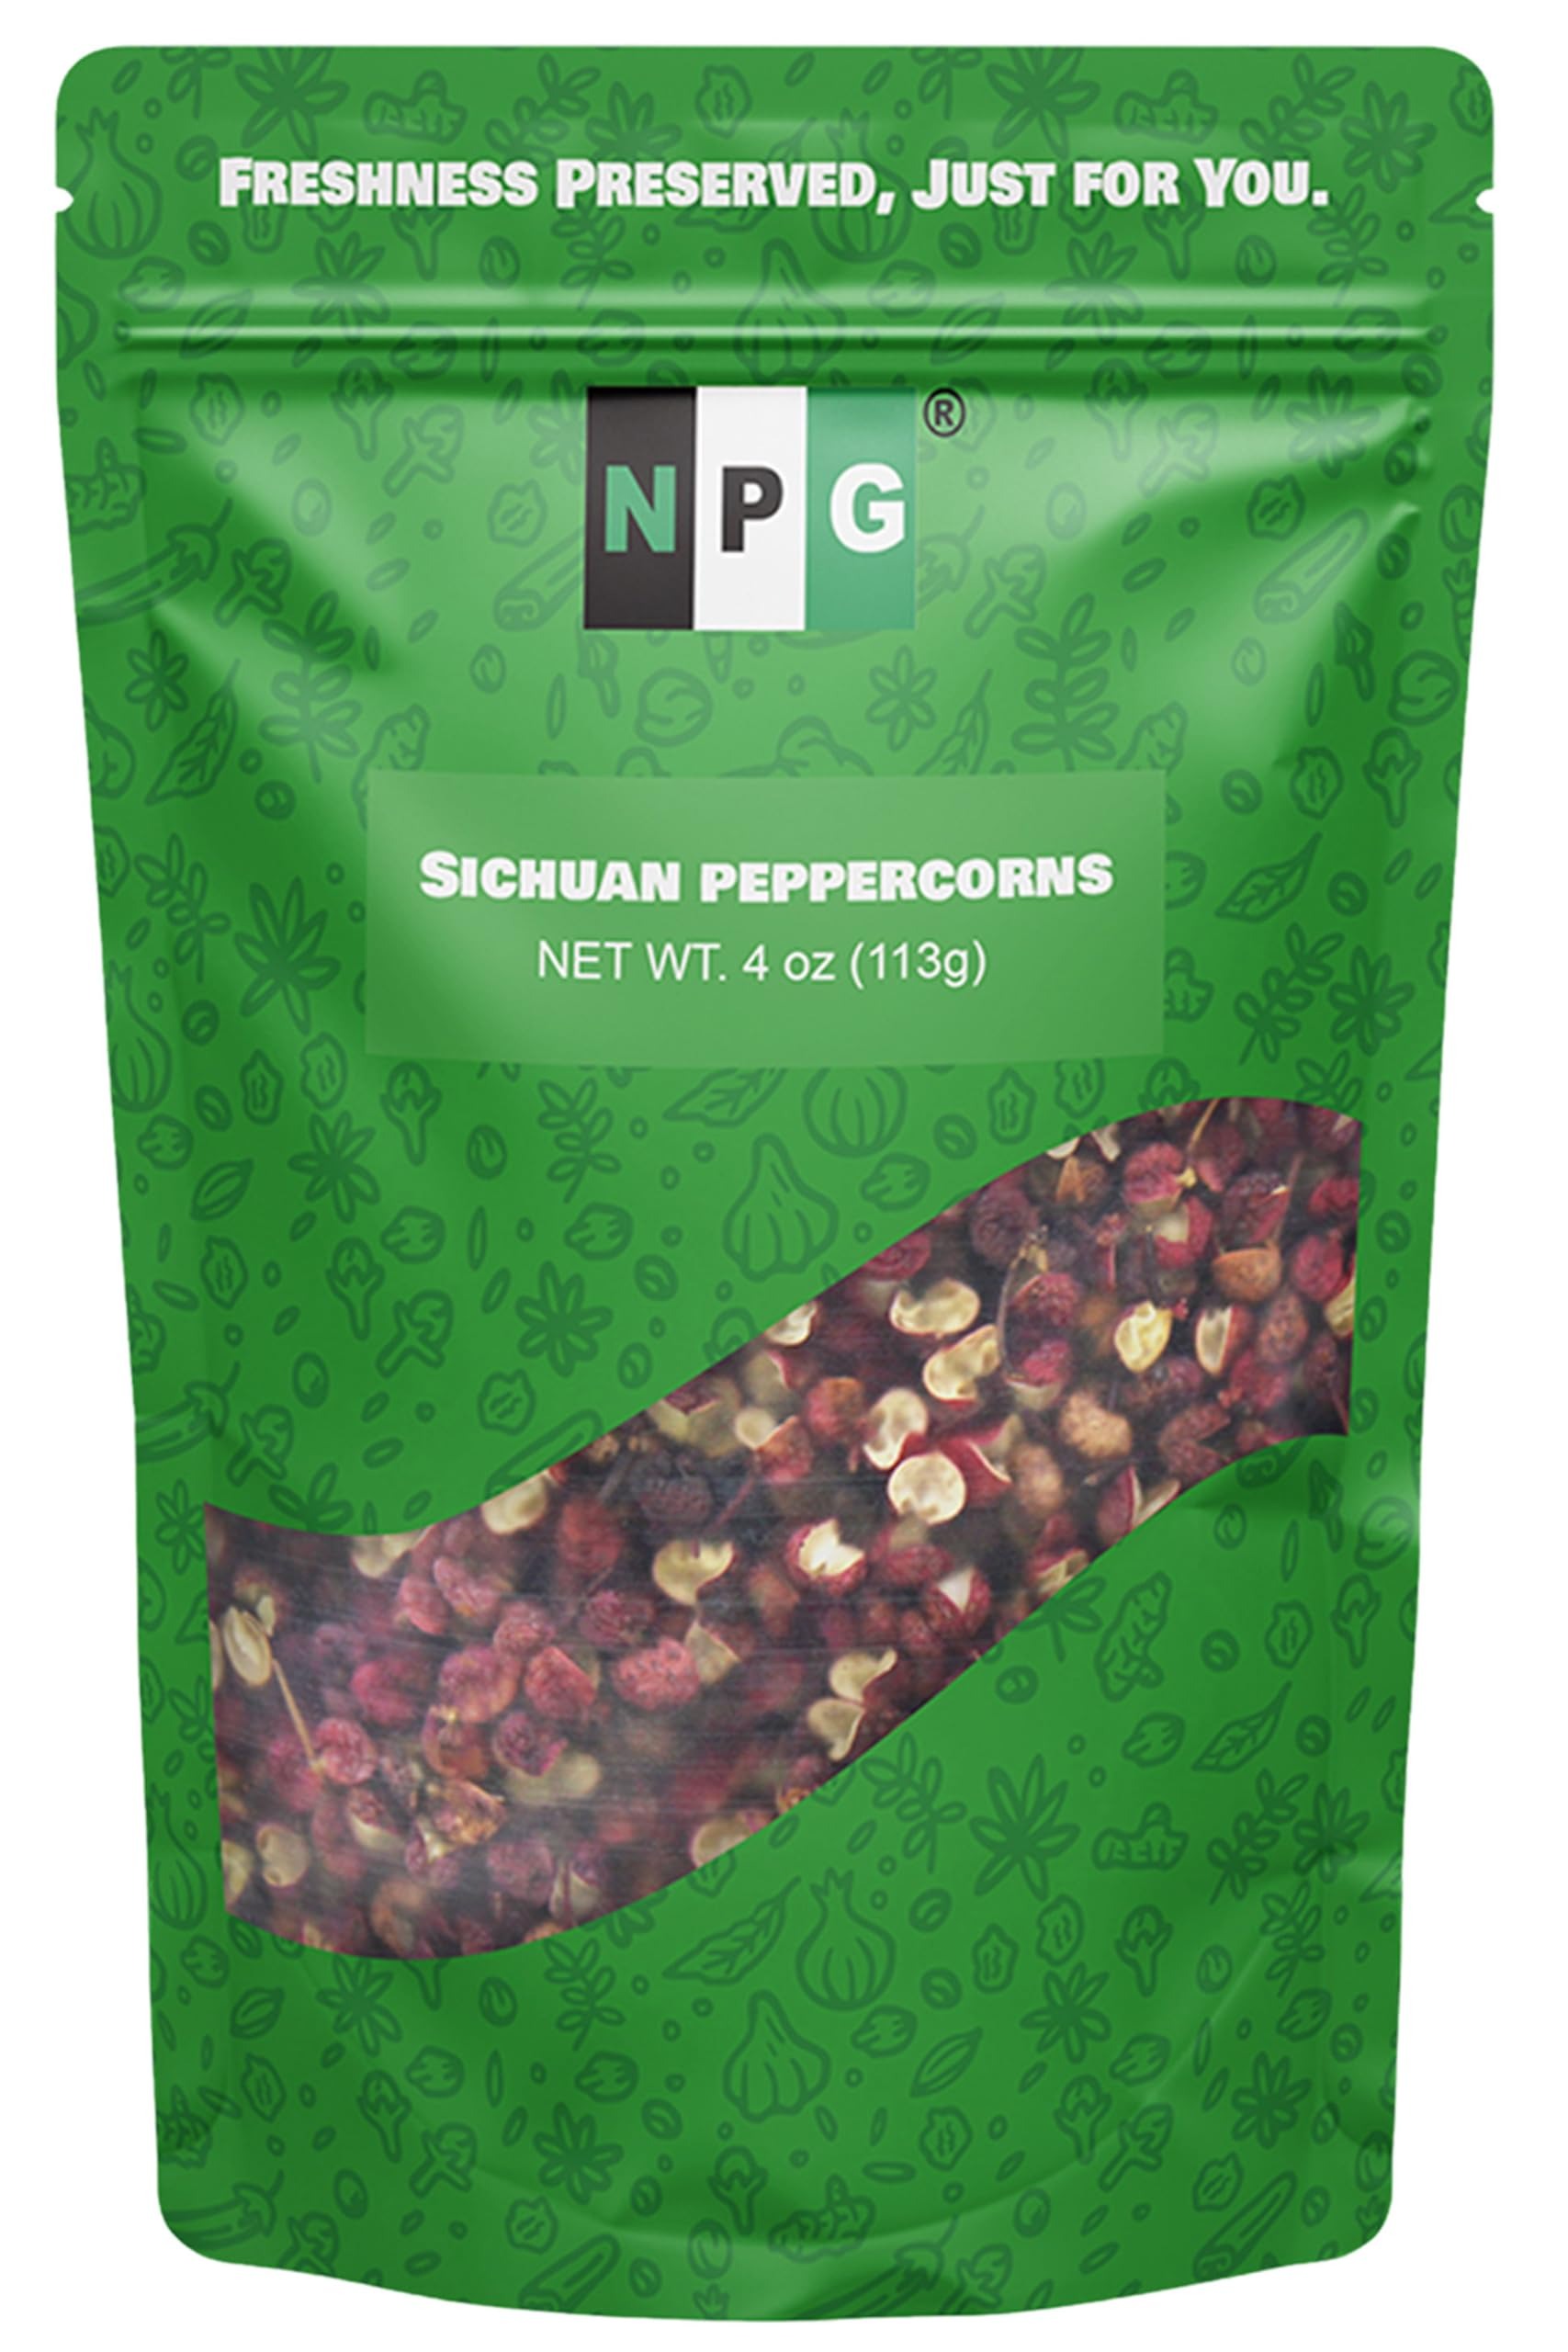
Item Name: NPG Premium Szechuan Red Peppercorns Sichuan Whole Peppercorns 4 Ounces, A Mouth-numbing Spice, Red Sichuan Peppers for Kung Pao Chicken, Mapo Tofu, and Chinese Cuisine
Bullet Point 1: STRONG AROMA AND FLAVOUR: Szechuan peppercorn is not hot and pungent as black pepper or chili pepper. It has a strong and unique aroma, slight lemony flavor and tingly numbness on lips and tongue. Unique aroma and numbing sensation both stimulates your smell and taste bud.
Bullet Point 2: ESSENTIAL INGREDIENT FOR CHINESE CUISINE: The Sichuan Pepper are often used as a seasoning for roasted meats and poultry, cooking fished or other food. It can remove the fishy odor and increase appetite. Essential ingredient in Chinese Five Spice and many asian dishes. Toast red peppers for perfect dishes.
Bullet Point 3: HOW TO USE: Szechuan Peppercorns Can be used whole or ground Into powder. Usually added at the last minute and can be toasted before use to bring out the full flavor. A must for Asian cooking, it is an essential ingredient in sichuan dishes
Bullet Point 4: EASY OPENING AND SAFE STORAGE: Red sichuan peppercorn comes in sealed stand up pouch, sealed to preserve their natural scent,perferct and convenient for indoor cooking,holiday party, outdoor picnic,travel. No worries about going bad.
Bullet Point 5: NATURAL PLUS GREEN PROMISES: The Szechuan Peppercorns is 100% natural. We never add any other ingredients in any proccess. All peppers are natural without additive,coloring or additive.
Product Description: NPG Premium Szechuan Red Peppercorns Sichuan Whole Peppercorns 4 Ounces, A Mouth-numbing Spice, Red Sichuan Peppers for Kung Pao Chicken, Mapo Tofu, and Chinese Cuisine
Value: 4.0
Unit: Ounce

Price: 9.99